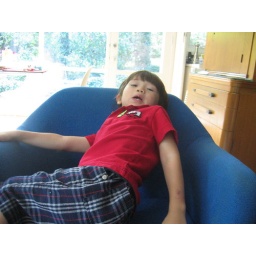
Wilman in a blue chair